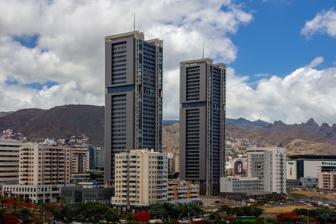
Building: Torres de Santa Cruz
Country: Unknown
Year built: 2004
Residential complex in Spain Torres de Santa Cruz General information Type Mixed-use Location Santa Cruz de Tenerife , Canary Islands , Spain Coordinates 28°27′22″N 16°15′20″W / 28.45611°N 16.25556°W / 28.45611; -16.25556 Construction started 2004 Completed 2006 Technical details Floor area 41,753 m 2 (449,430 sq ft) Design and construction Architect(s) Julián Valladares Main contractor Ferrovial (Tower I), Candesa (Tower II) The Torres de Santa Cruz is a residential complex composed of the twin towers located in the city of Santa Cruz de Tenerife ( Canary Islands , Spain ). They were designed by Canarian architect Julian Valladares , and were built in the time period between 2004 and 2006. The towers are 120 metres (390 feet) tall, without the antenna, becoming the tallest skyscraper in the Canary Islands, and the tallest residential building in Spain until 2010 (currently occupies third place in the latter category). The Torres de Santa Cruz are also the tallest twin towers in Spain. The towers are considered, together with the nearby Auditorio de Tenerife , one of the best symbols of the economic development of the Canary Islands. The buildings The complex consists of twin towers of 41,753 square metres (449,430 square feet)—of which 9,613 m 2 (103,470 sq ft) are below ground, and 32,140 m 2 (346,000 sq ft) above ground. One peculiarity is that these buildings were not built at once. Although they are twin towers, Tower I was built by the company Ferrovial , while Tower II was built by the company Candesa . The Tower I was completed in 2004 and Tower II in 2006, although the refurbishment work on the site began in 2001. After the September 11 attacks , the construction project of the Torres de Santa Cruz  was paralyzed for a few years. The towers seen from below. The original steel plates that were to be used for the cladding of the buildings had to be replaced by more resistant ones because during the Tropical Storm Delta in November 2005, the plates of Tower I (Tower II was still in construction) fell to the street due to strong gusts of wind (they reached up to 140 km/h on the coast). This motivated that Tower II was, during its construction, directly covered by a system of plates of stainless steel with an anchorage more reinforced than before and with a fixation much more resistant. Subsequently, a similar cover was installed on the facade of Tower I, which had suffered the force of the hurricane. The Twin Towers of Santa Cruz are considered a symbol of the city, along with the adjacent Auditorio de Tenerife . Records They are the tallest skyscrapers in the city of Santa Cruz de Tenerife and the Canary Islands. Between 2004 and 2010 were the tallest residential building in Spain, currently ranked third in this category. At the time of its construction, the complex was the eighth-tallest building in Spain, currently the fifteenth-tallest. They are the tallest twin towers in Spain (6 metres higher than the Torres Kio in Madrid ). They are the first buildings in the Canary Islands to boast a pair of large antennae. They are the tallest buildings in Spain outside of the Iberian Peninsula . They were the first buildings in the Canary Islands which entered the list of the tallest skyscrapers in Spain. In popular culture In the film Rambo: Last Blood of 2019, shot in part in Santa Cruz de Tenerife, there are several panoramic sequences of the city where the Towers of Santa Cruz and the Auditorio de Tenerife are distinguished. In 2022, some scenes from the American series Jack Ryan were filmed in the Torres de Santa Cruz. References ^ Tallest residential building in Spain - in spanish ^ a b c Una década besando las nubes ^ El día que 'Delta' sembró el caos en la Isla ^ Las torres de Cabo Llanos van a ser aún más gemelas ^ Edificio residencial más alto de España ^ Así son el tráiler y cartel definitivos de 'Rambo 5', rodada en Santa Cruz de Tenerife ^ Las Torres de Santa Cruz, escenario del rodaje de Jack Ryan See also Wikimedia Commons has media related to Torres de Santa Cruz . List of tallest buildings in Canary Islands List of twin buildings and structures